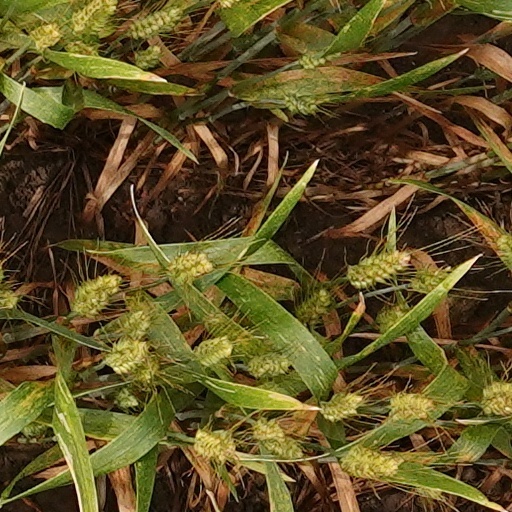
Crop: wheat